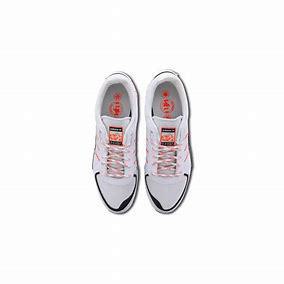
Brand: Adidas
Model: La Ii